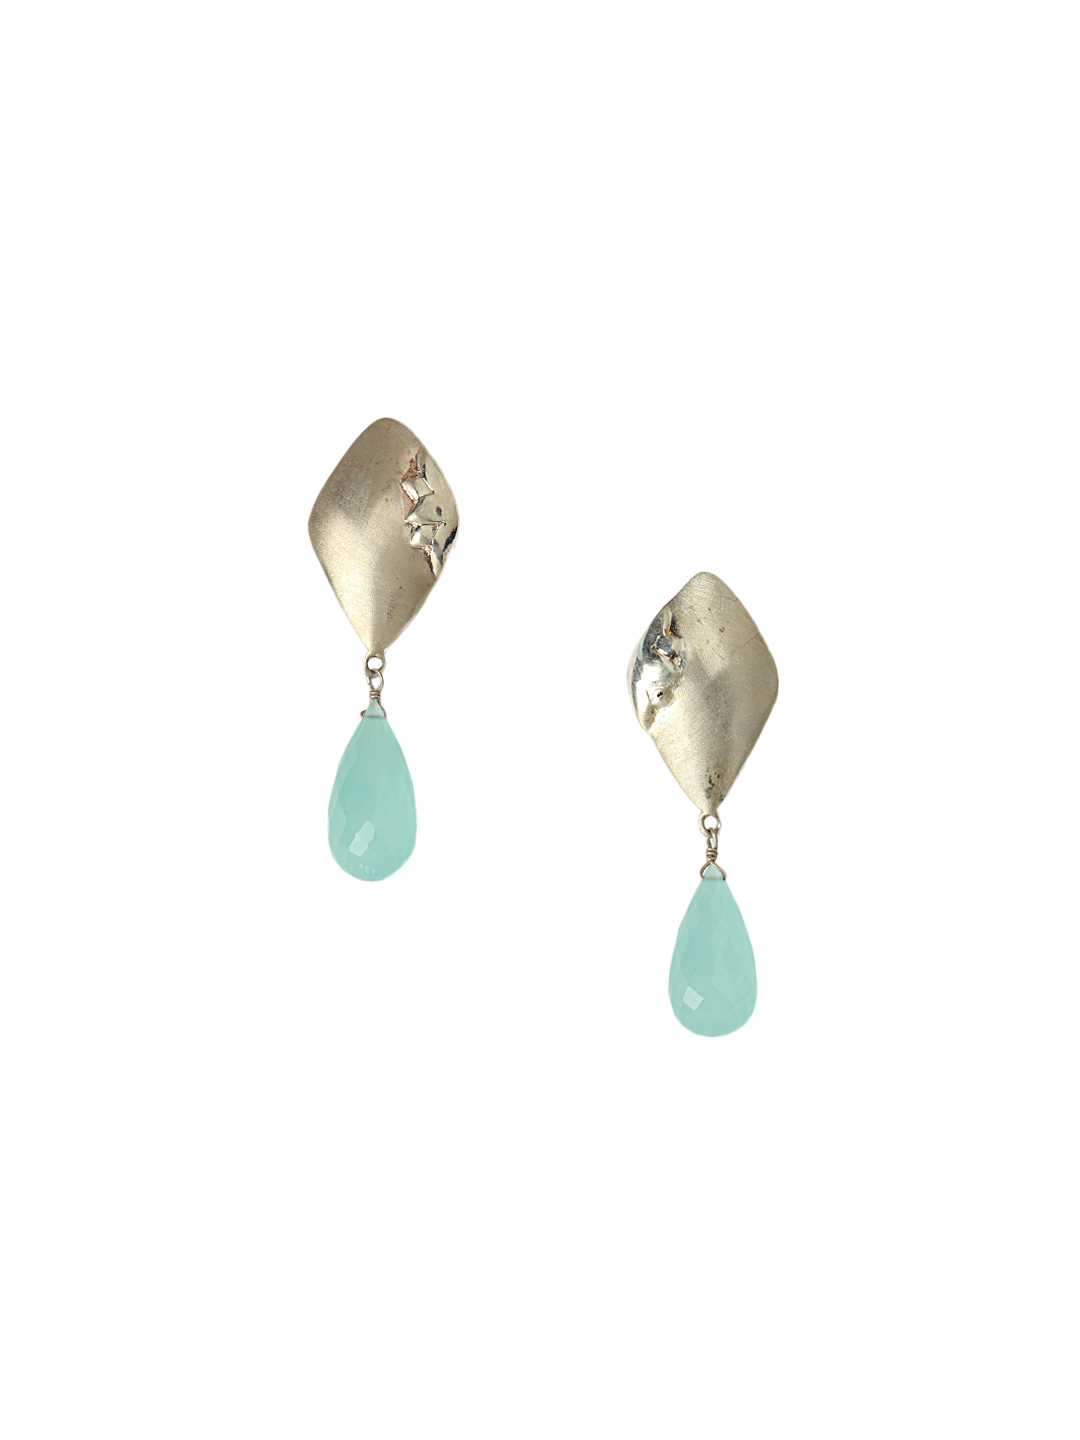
Rreverie Silver Earrings
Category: Accessories / Jewellery / Earrings
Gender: Women
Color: Silver
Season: Fall 2012
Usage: Casual